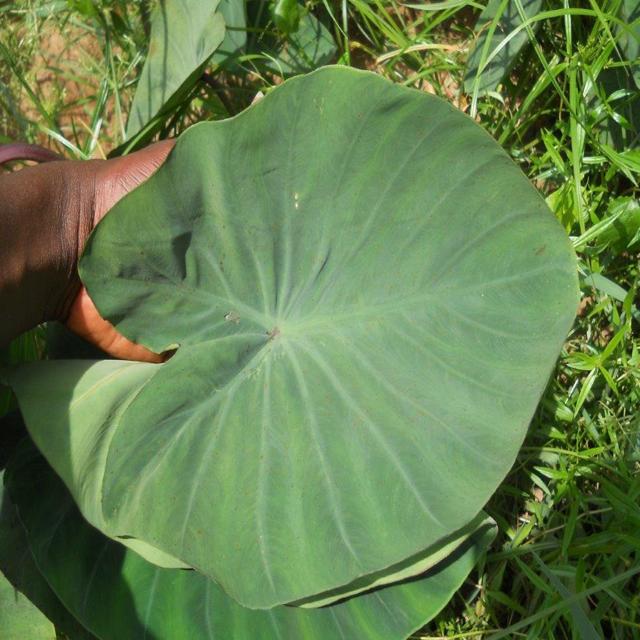
Label: Healthy